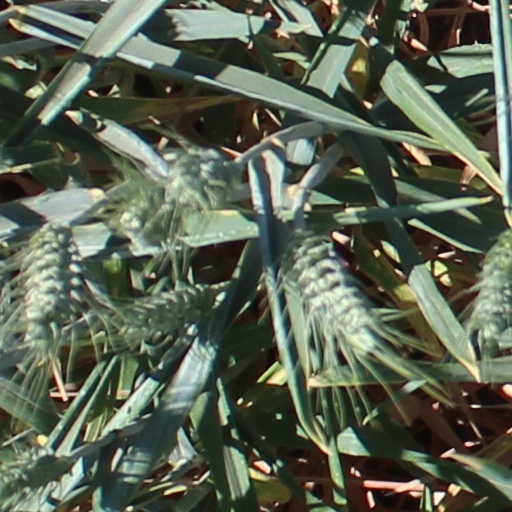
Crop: wheat